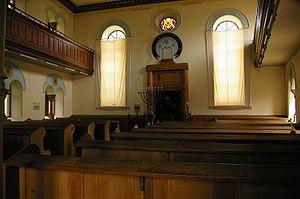
La synagogue d'Ingwiller qui date de 1822 pour sa partie la plus ancienne et qui a été agrandie en 1891 est construite sur les soubassements d'un château des comtes de Lichtenberg qu'on devine sur la vue générale à droite. Elle n'accueille plus de services religieux réguliers. Le bulbe de cuivre de style oriental date de 1913.